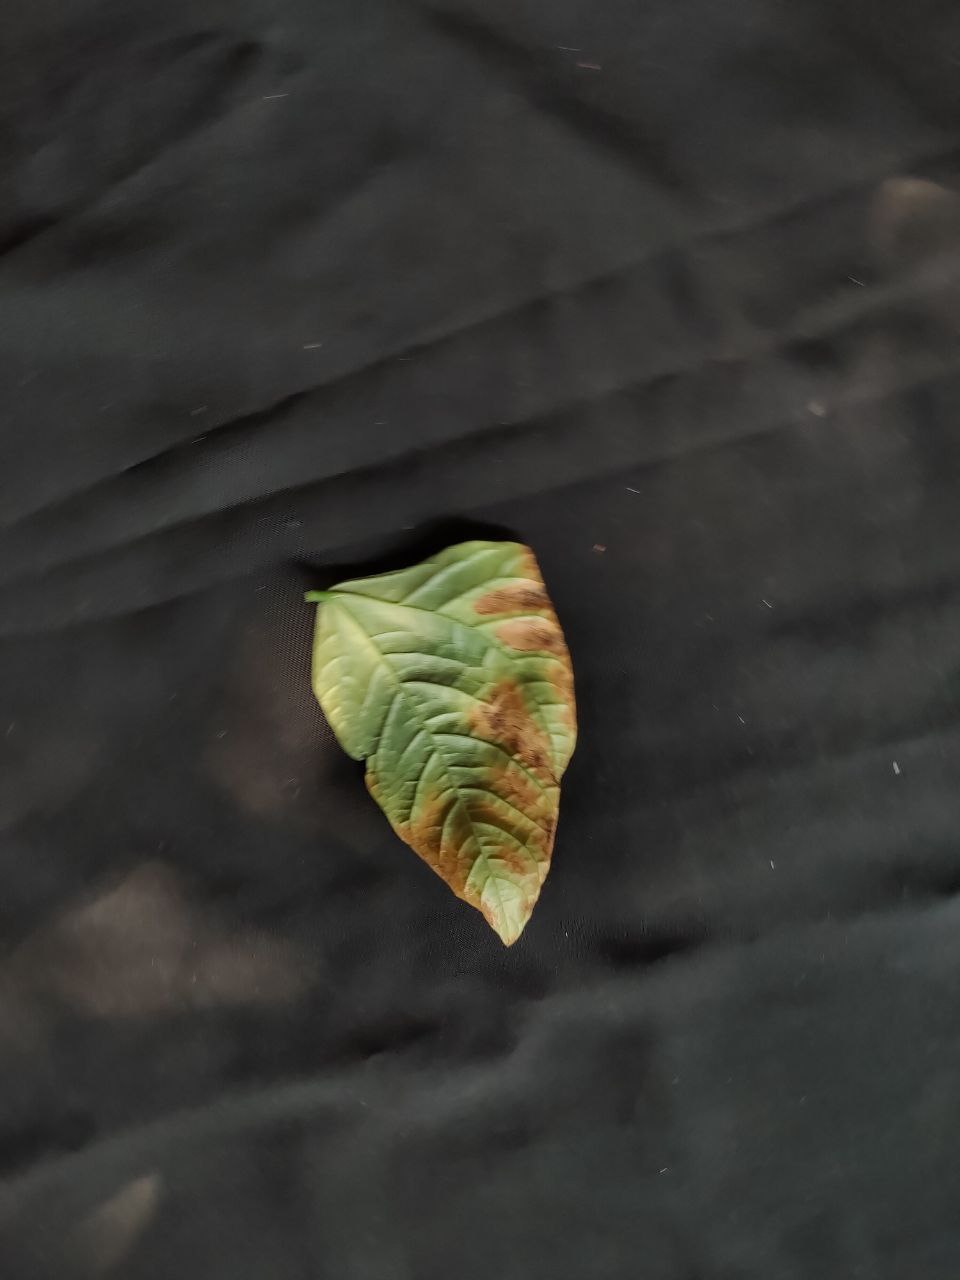
Crop: cowpea
Leaf condition: Bacterial wilt